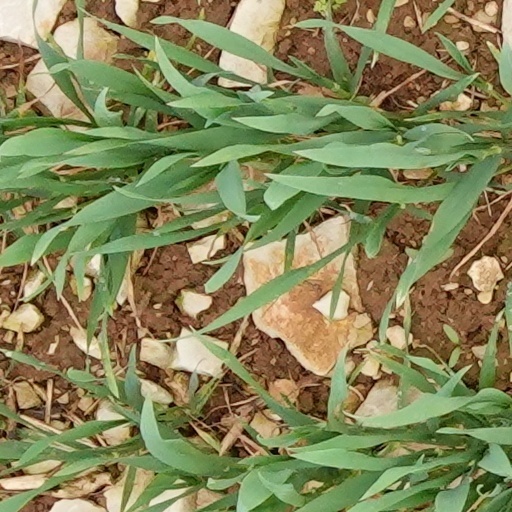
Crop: wheat